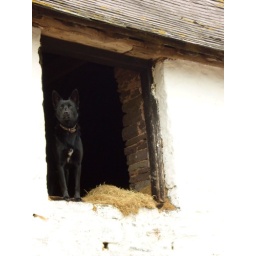
dog in window